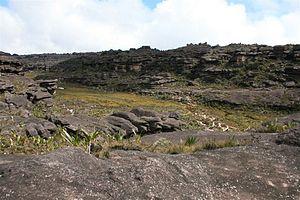
Plateau du mont Roraima, Venezuela
Le mont Roraima est une montagne d'Amérique du Sud partagée entre le Brésil, le Guyana et le Venezuela. Il s'agit d'un tepuy, une montagne tabulaire caractéristique du plateau des Guyanes. Délimité par des falaises d'environ 1 000 mètres de hauteur, son plateau sommital présente un environnement totalement différent de la forêt tropicale humide et de la savane qui s'étendent à ses pieds. Ainsi, la forte pluviométrie est à l'origine de formations pseudokarstiques, dont de nombreuses et grandes grottes, ainsi que du lessivage du sol. La flore s'est adaptée à ces conditions climatiques et géologiques avec un fort endémisme et une abondance de plantes carnivores qui trouvent dans les insectes capturés les nutriments absents dans le sol. La faune est peu présente mais marquée elle aussi par un endémisme prononcé, notamment chez les reptiles et les amphibiens. Cet environnement est protégé au sein du parc national Canaima au Venezuela et du parc national du Mont Roraima au Brésil. Le point culminant de la montagne s'élève sur le rebord méridional de la falaise, en territoire vénézuélien, à 2 810 mètres d'altitude ; cette proéminence constitue le plus haut sommet de l'État de Bolívar.